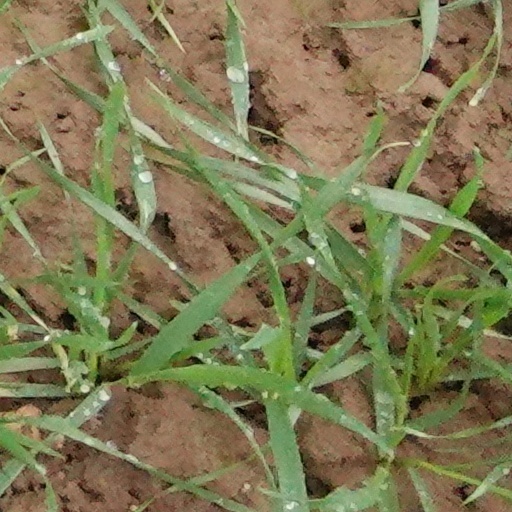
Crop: wheat